Islip railway station

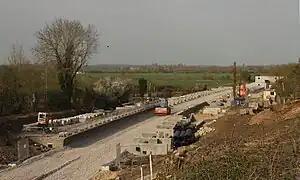
New platforms being built in April 2015

Islip railway station serves the village of Islip, Oxfordshire, England. Islip is north-east of Oxford. Services run south to , away, and north-east to and London Marylebone. The station is currently managed by Chiltern Railways.